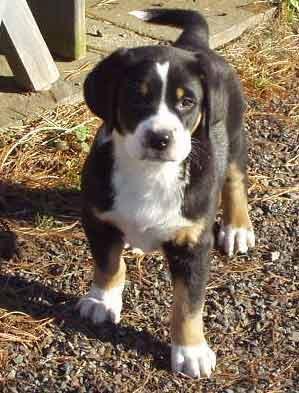
Greater_Swiss_Mountain_dog